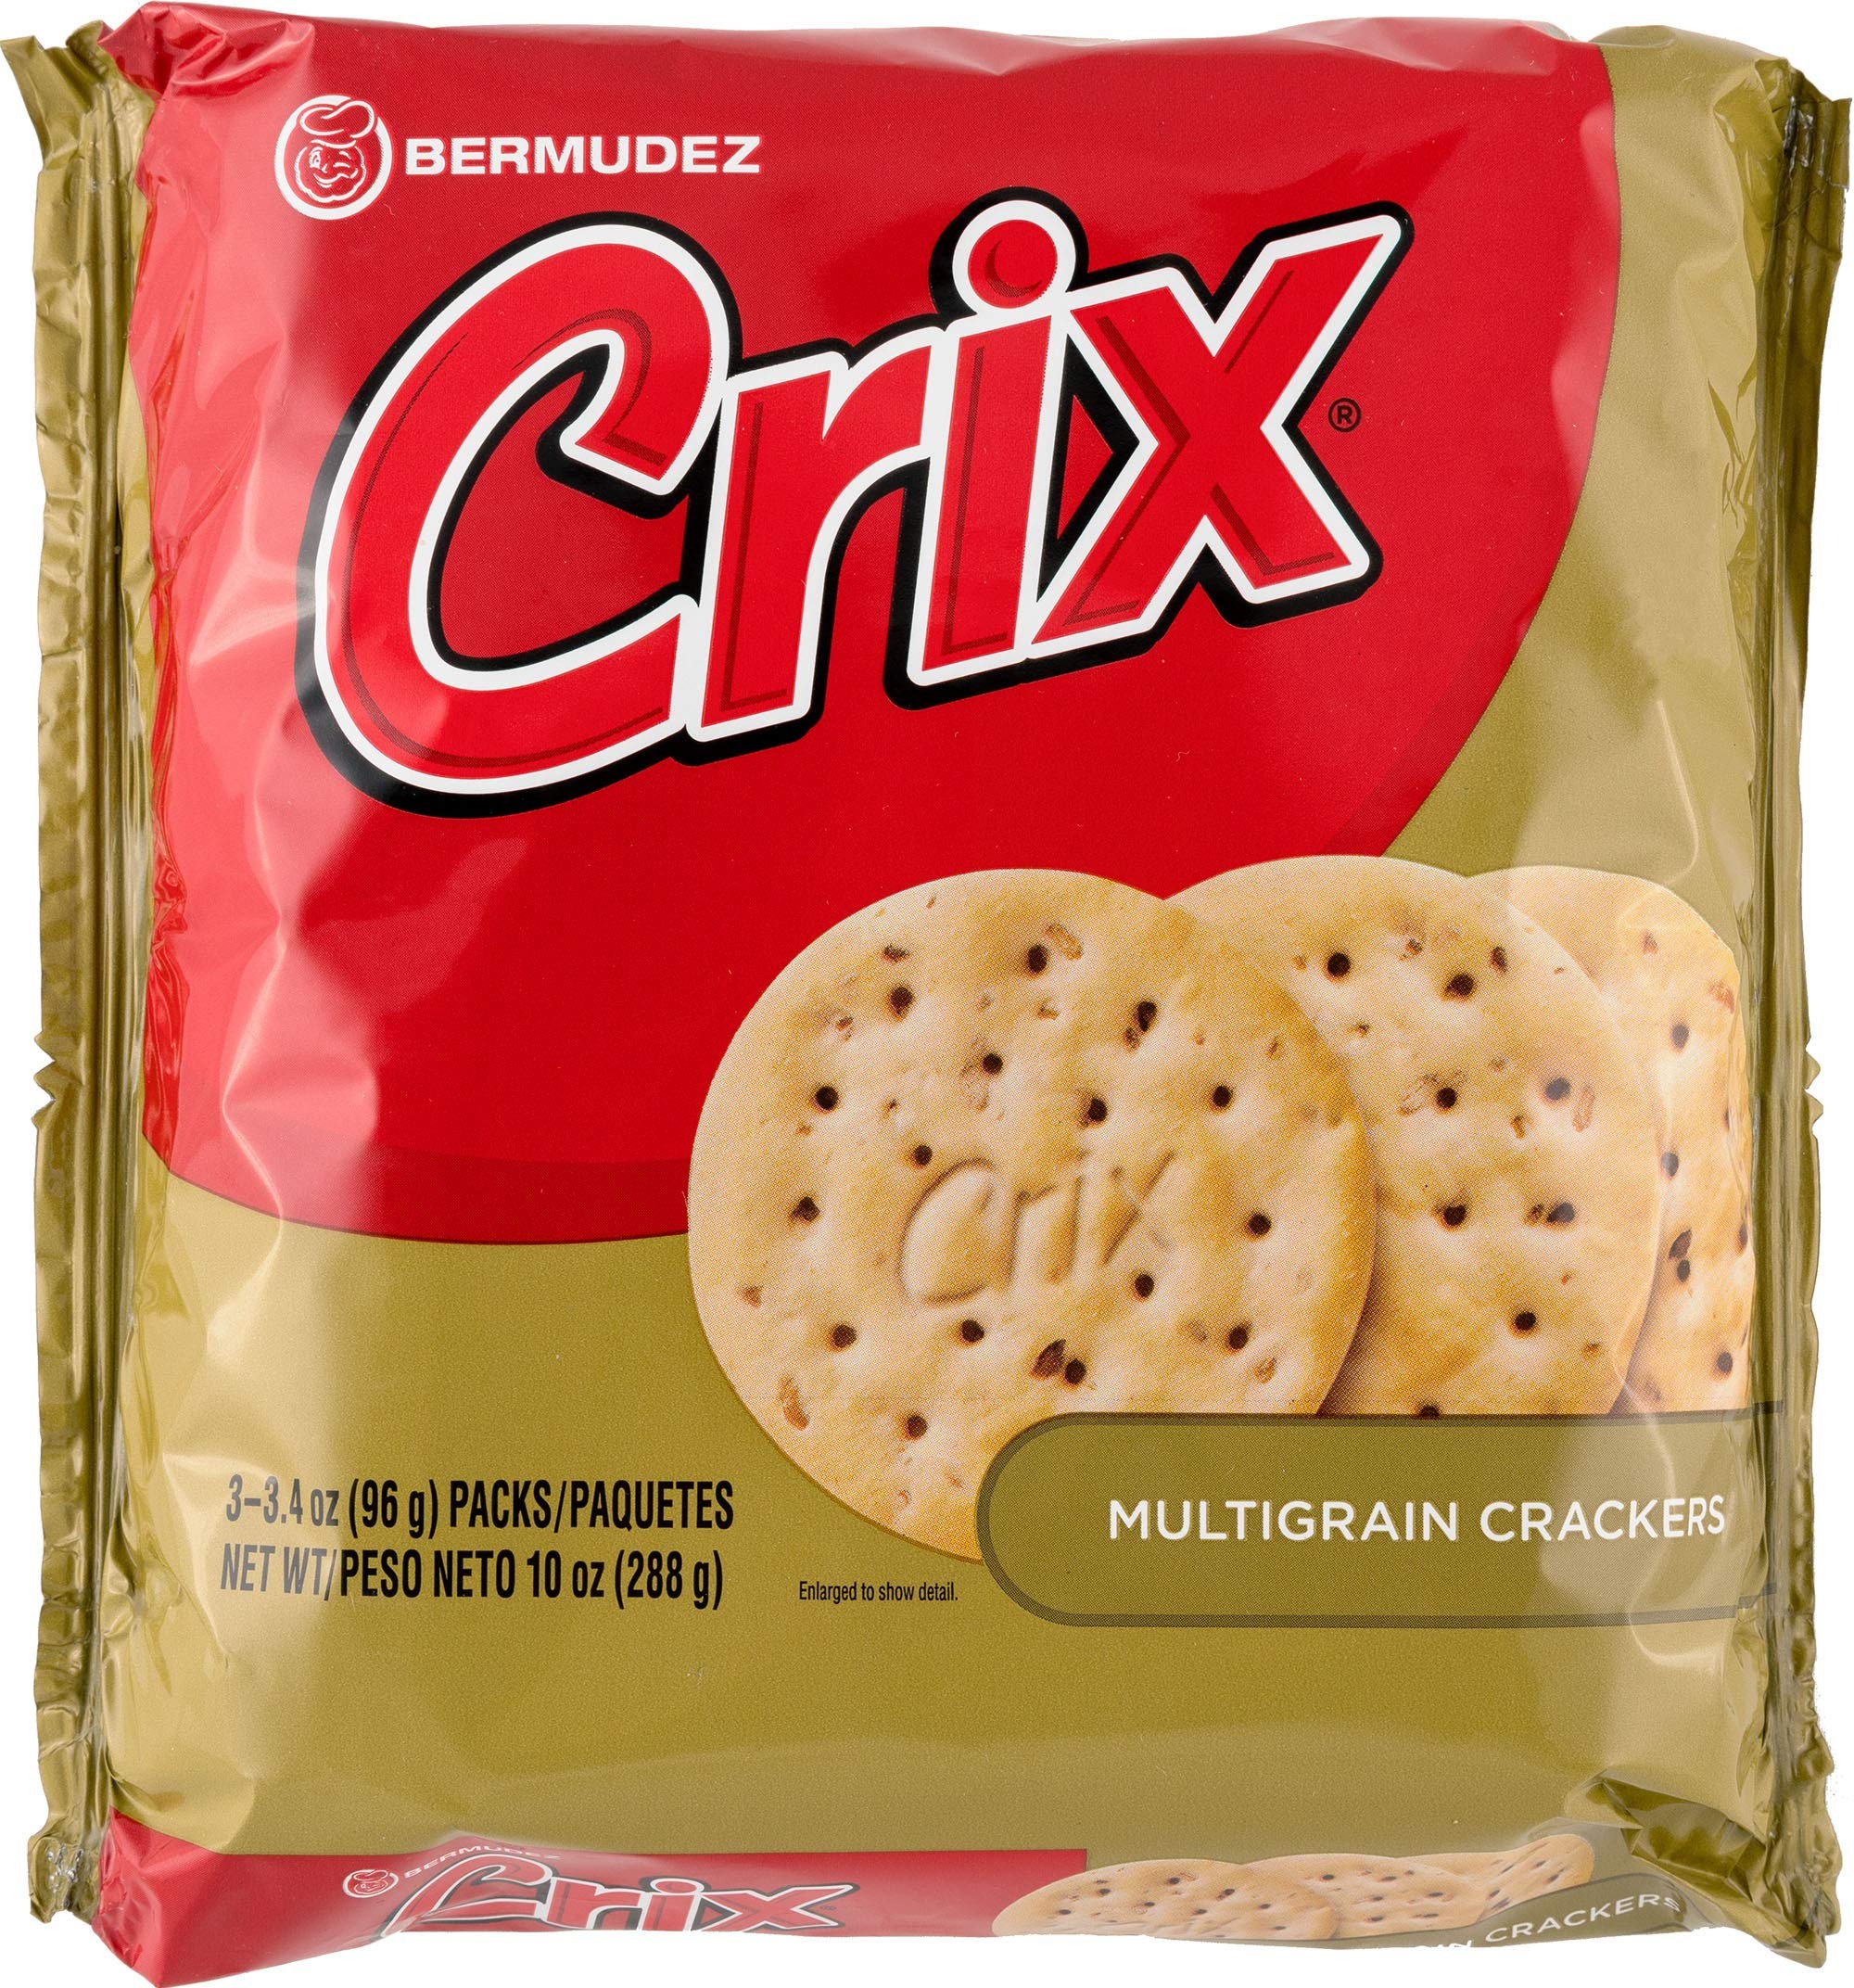
Item Name: Crix Multigrain Crackers
Bullet Point 1: Crix Multigrain
Bullet Point 2: Item Package Weight: 11.2 oz
Bullet Point 3: Item Package Dimension: 4.8cm L x 17.9cm W x 19.0cm H
Value: 10.0
Unit: Ounce

Price: 2.47